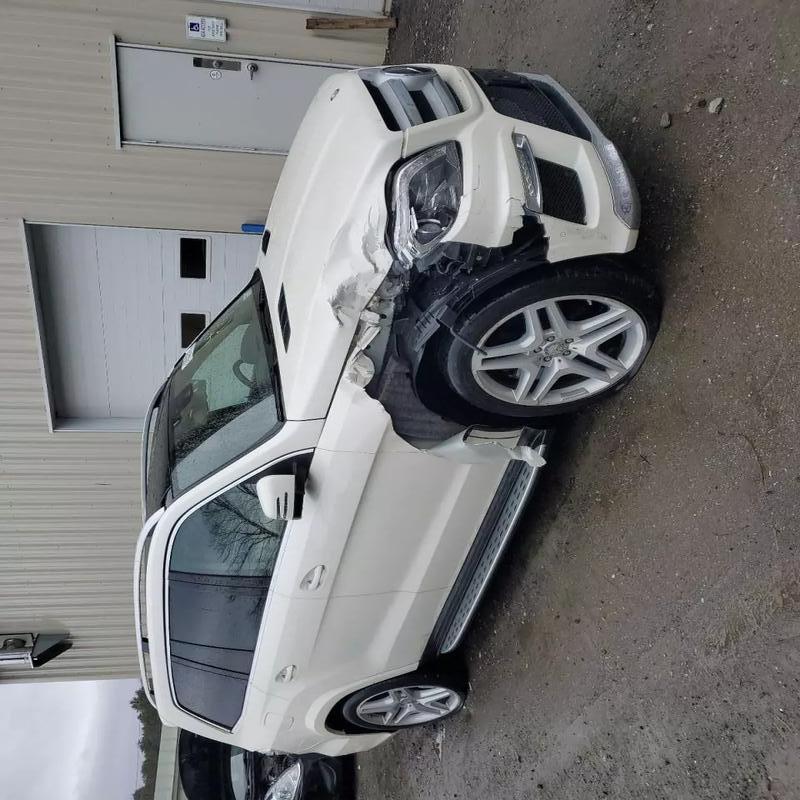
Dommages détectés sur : pare-choc avant, feu avant droit, capot, aile avant droite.
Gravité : majeur